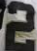
Number: 2